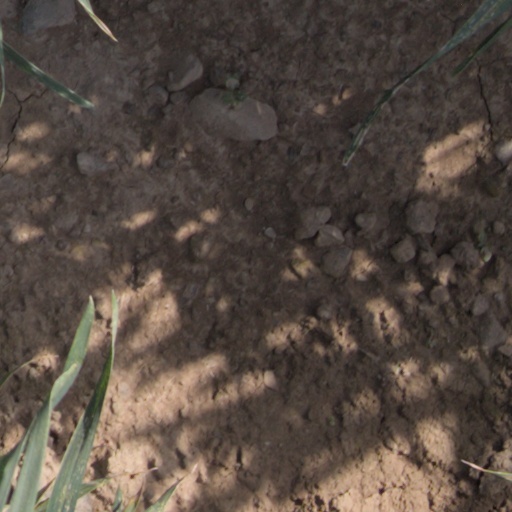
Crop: wheat